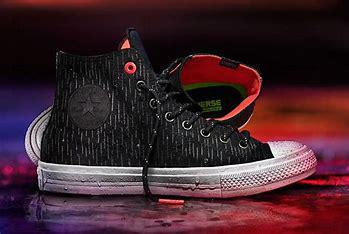
Brand: Converse
Model: Chuck Taylor All Star Canvas